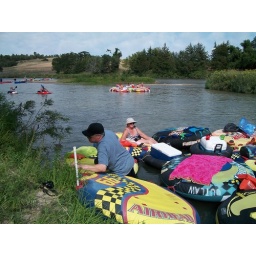
That white pole came in handy